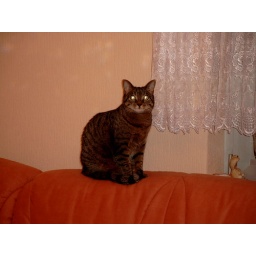
This is my cat Nala sitting on the sofa in our living room. I love her eyes :-)